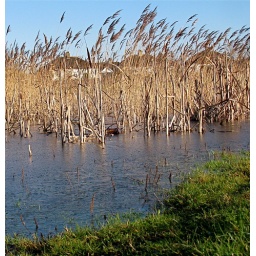
Reed grass heads in frozen water